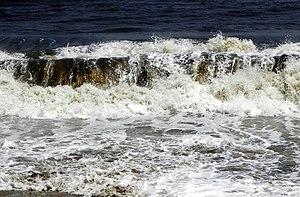
La plage de Kribi
L'Océan est un département du Cameroun situé dans la région du Sud. Son chef-lieu est Kribi.